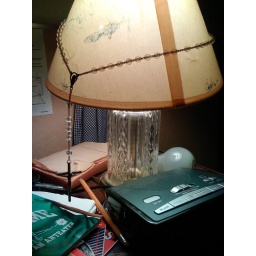
night lamp which I've had forever. book with torn pages. rosary I found in my garage 5 years ago.